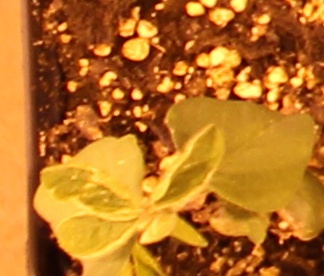
Label: Soybean